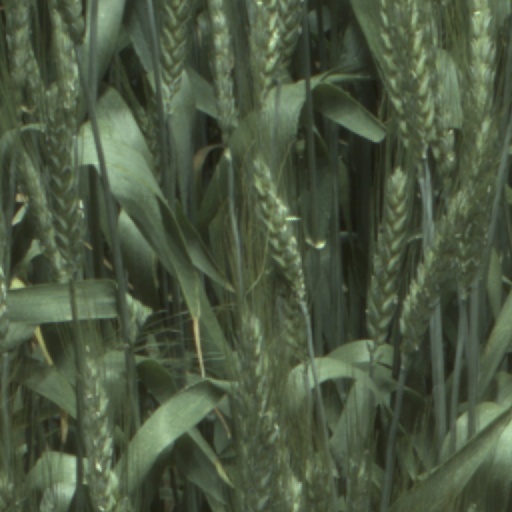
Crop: wheat